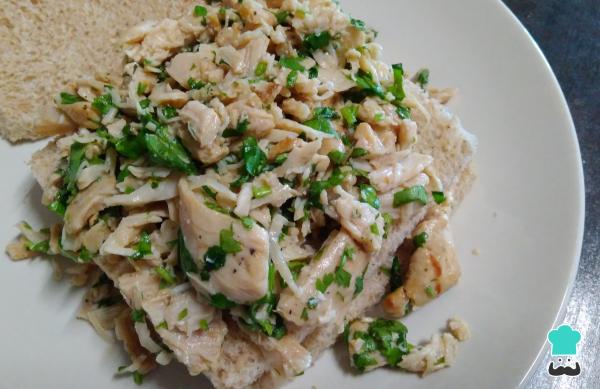
Para armar el sándwich, empezamos colocando una rebanada de pan de molde y encima el queso, luego otra rebanada de pan y la mezcla de pollo, limón y cilantro. Terminamos con otra capa de pan y listo.En este punto puedes preparar y añadir el resto de extras para el sándwich de pollo, yo lo hice con pocos ingredientes, pero puede quedar aún mejor con unas hojas de lechuga y unas cuantas tajadas de aguacate.